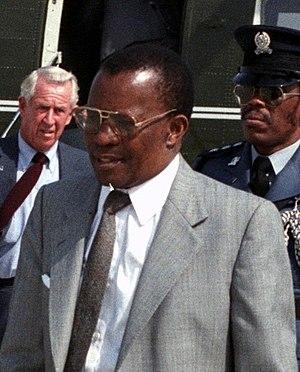
Ketumile Joni Masire dit Quett Masire, né le 23 juillet 1925 à Kanye et mort le 22 juin 2017 à Gaborone, est un homme d'État botswanais, membre du Parti démocratique du Botswana.